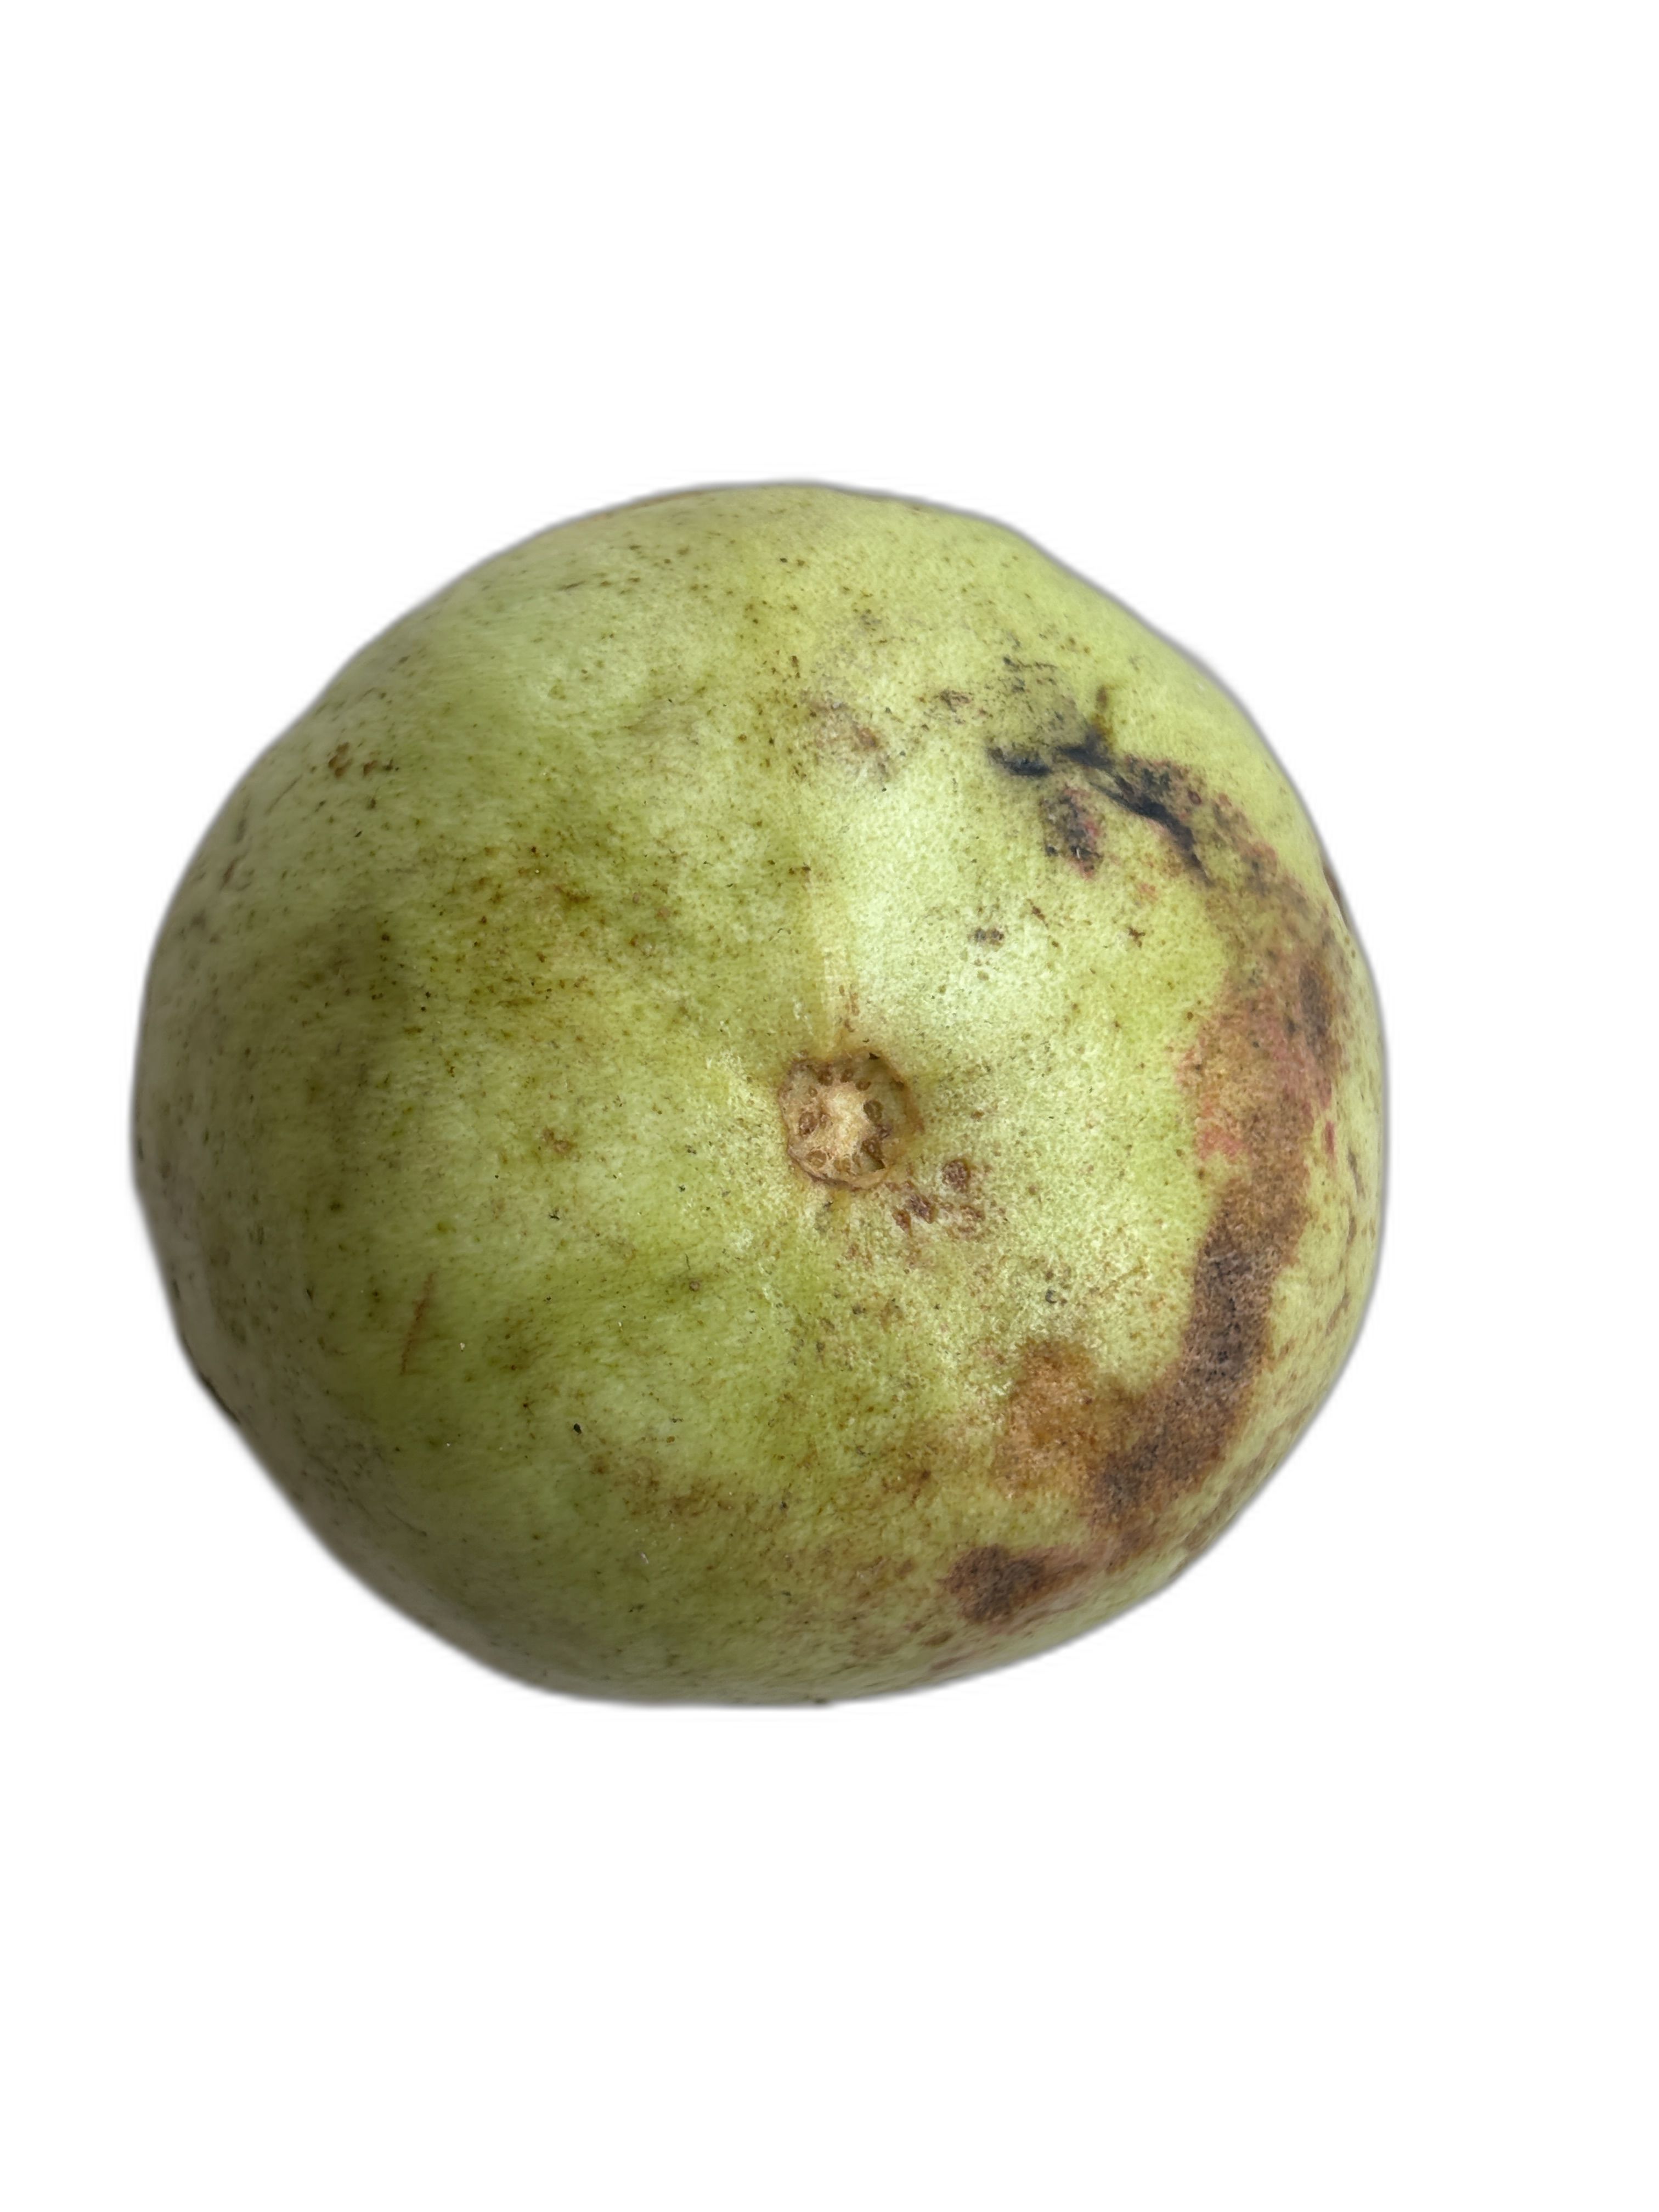
Plant part: fruit
Disease: Styler end root